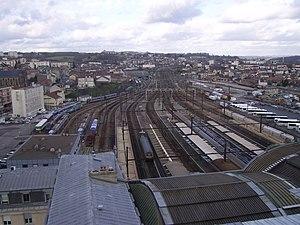
La LGV Poitiers - Limoges est un ancien projet de ligne à grande vitesse qui devait relier Poitiers à Limoges en sept ans de travaux. Cette LGV devait apporter aux régions traversées une connexion plus rapide au réseau TGV et notamment avec Paris. Selon le Grenelle Environnement de 2007, elle aurait constitué une première étape vers une liaison Nantes-Lyon couplée à une liaison Bordeaux-Lyon, dite barreau central car elle ne passerait pas par la capitale.